Fort View Apartments

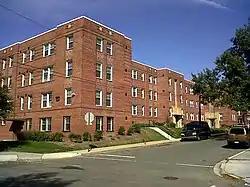

Fort View Apartments, formerly known as Fort Stevens Place, is an historic structure located in the Brightwood neighborhood of Washington, D.C. The apartments were designed by architect George T. Santmyers in the modernist architectural style with some art deco elements. They overlook Fort Stevens Park. Completed in 1939, the apartments originally rented for between $47.50 and $73.50 per month.